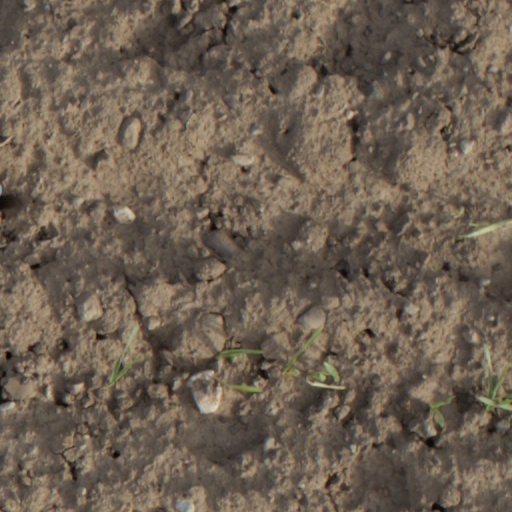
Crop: wheat